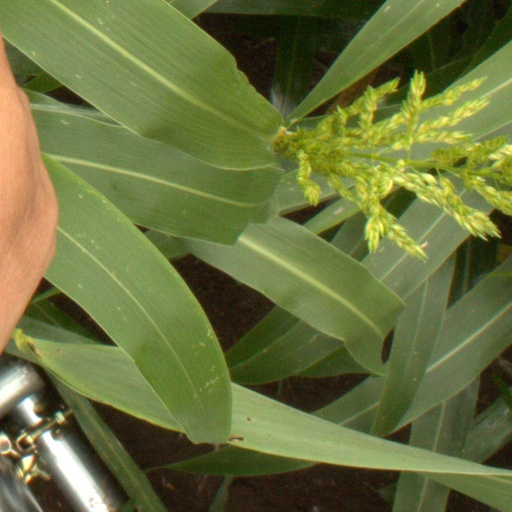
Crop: sorghum